Ernakulam

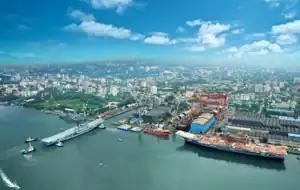
A view of Ernakulam side of Kochi

As of November 2012, Ernakulam was on target to become the first district in the nation of India to have 100% banking, ensuring that all families, except for voluntary exclusions, hold bank accounts.